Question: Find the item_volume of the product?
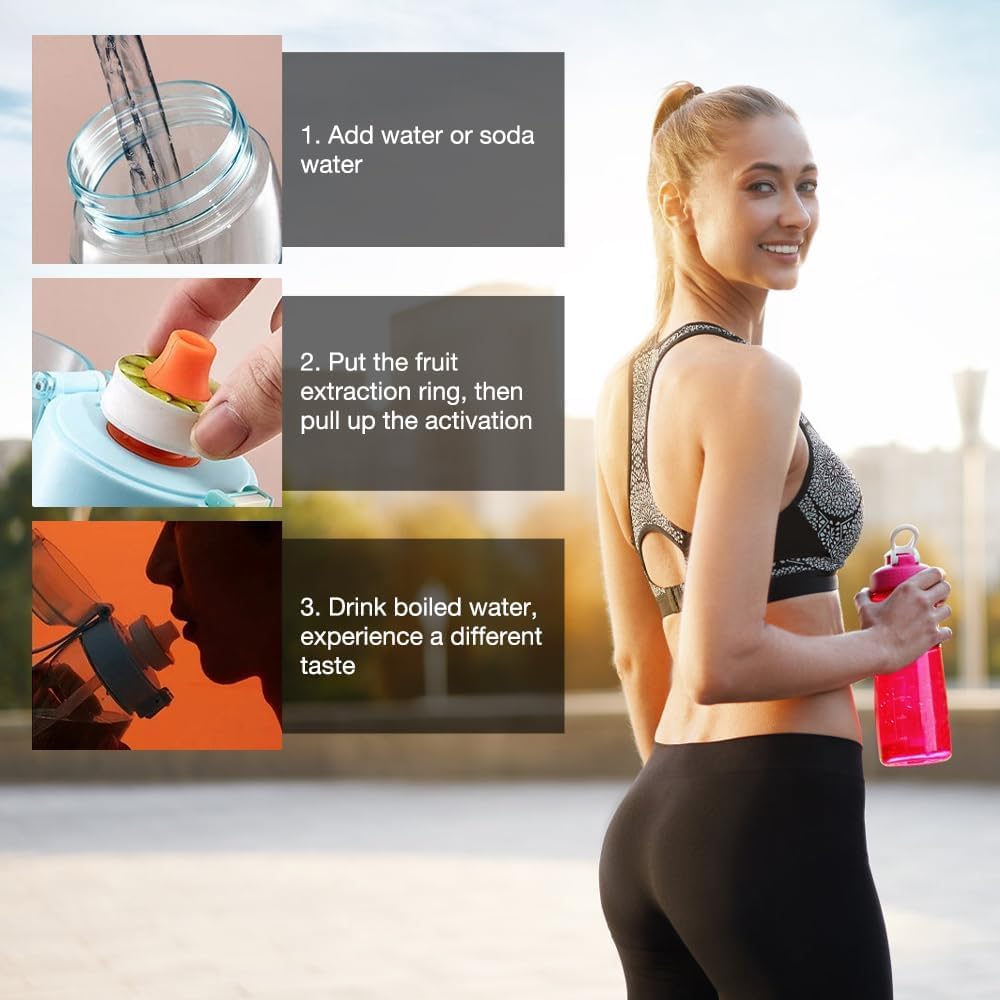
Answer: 2.0 pint